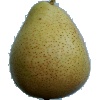
Label: pear_forelle